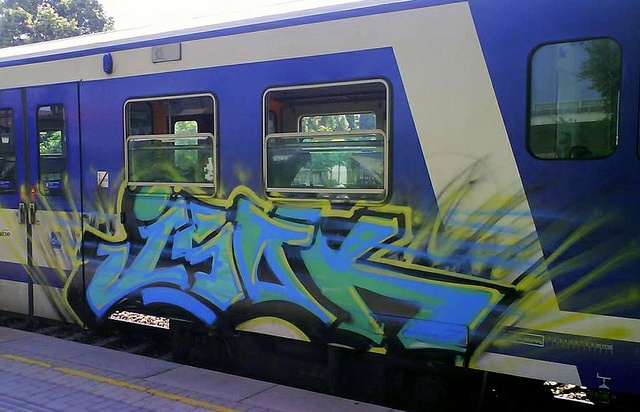
a close up of graffiti painted on a train
Blue graffiti covers the side of a blue passenger train.
A side view of a train with graffiti on the side.
The side of the train is covered in graffiti.
A purple train covered in graffiti sitting on train tracks.